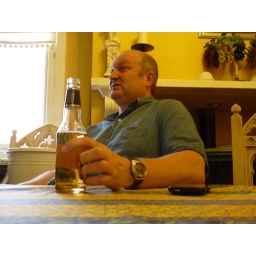
The yellow in my kitchen provided by the painted walls and a golden sunset.